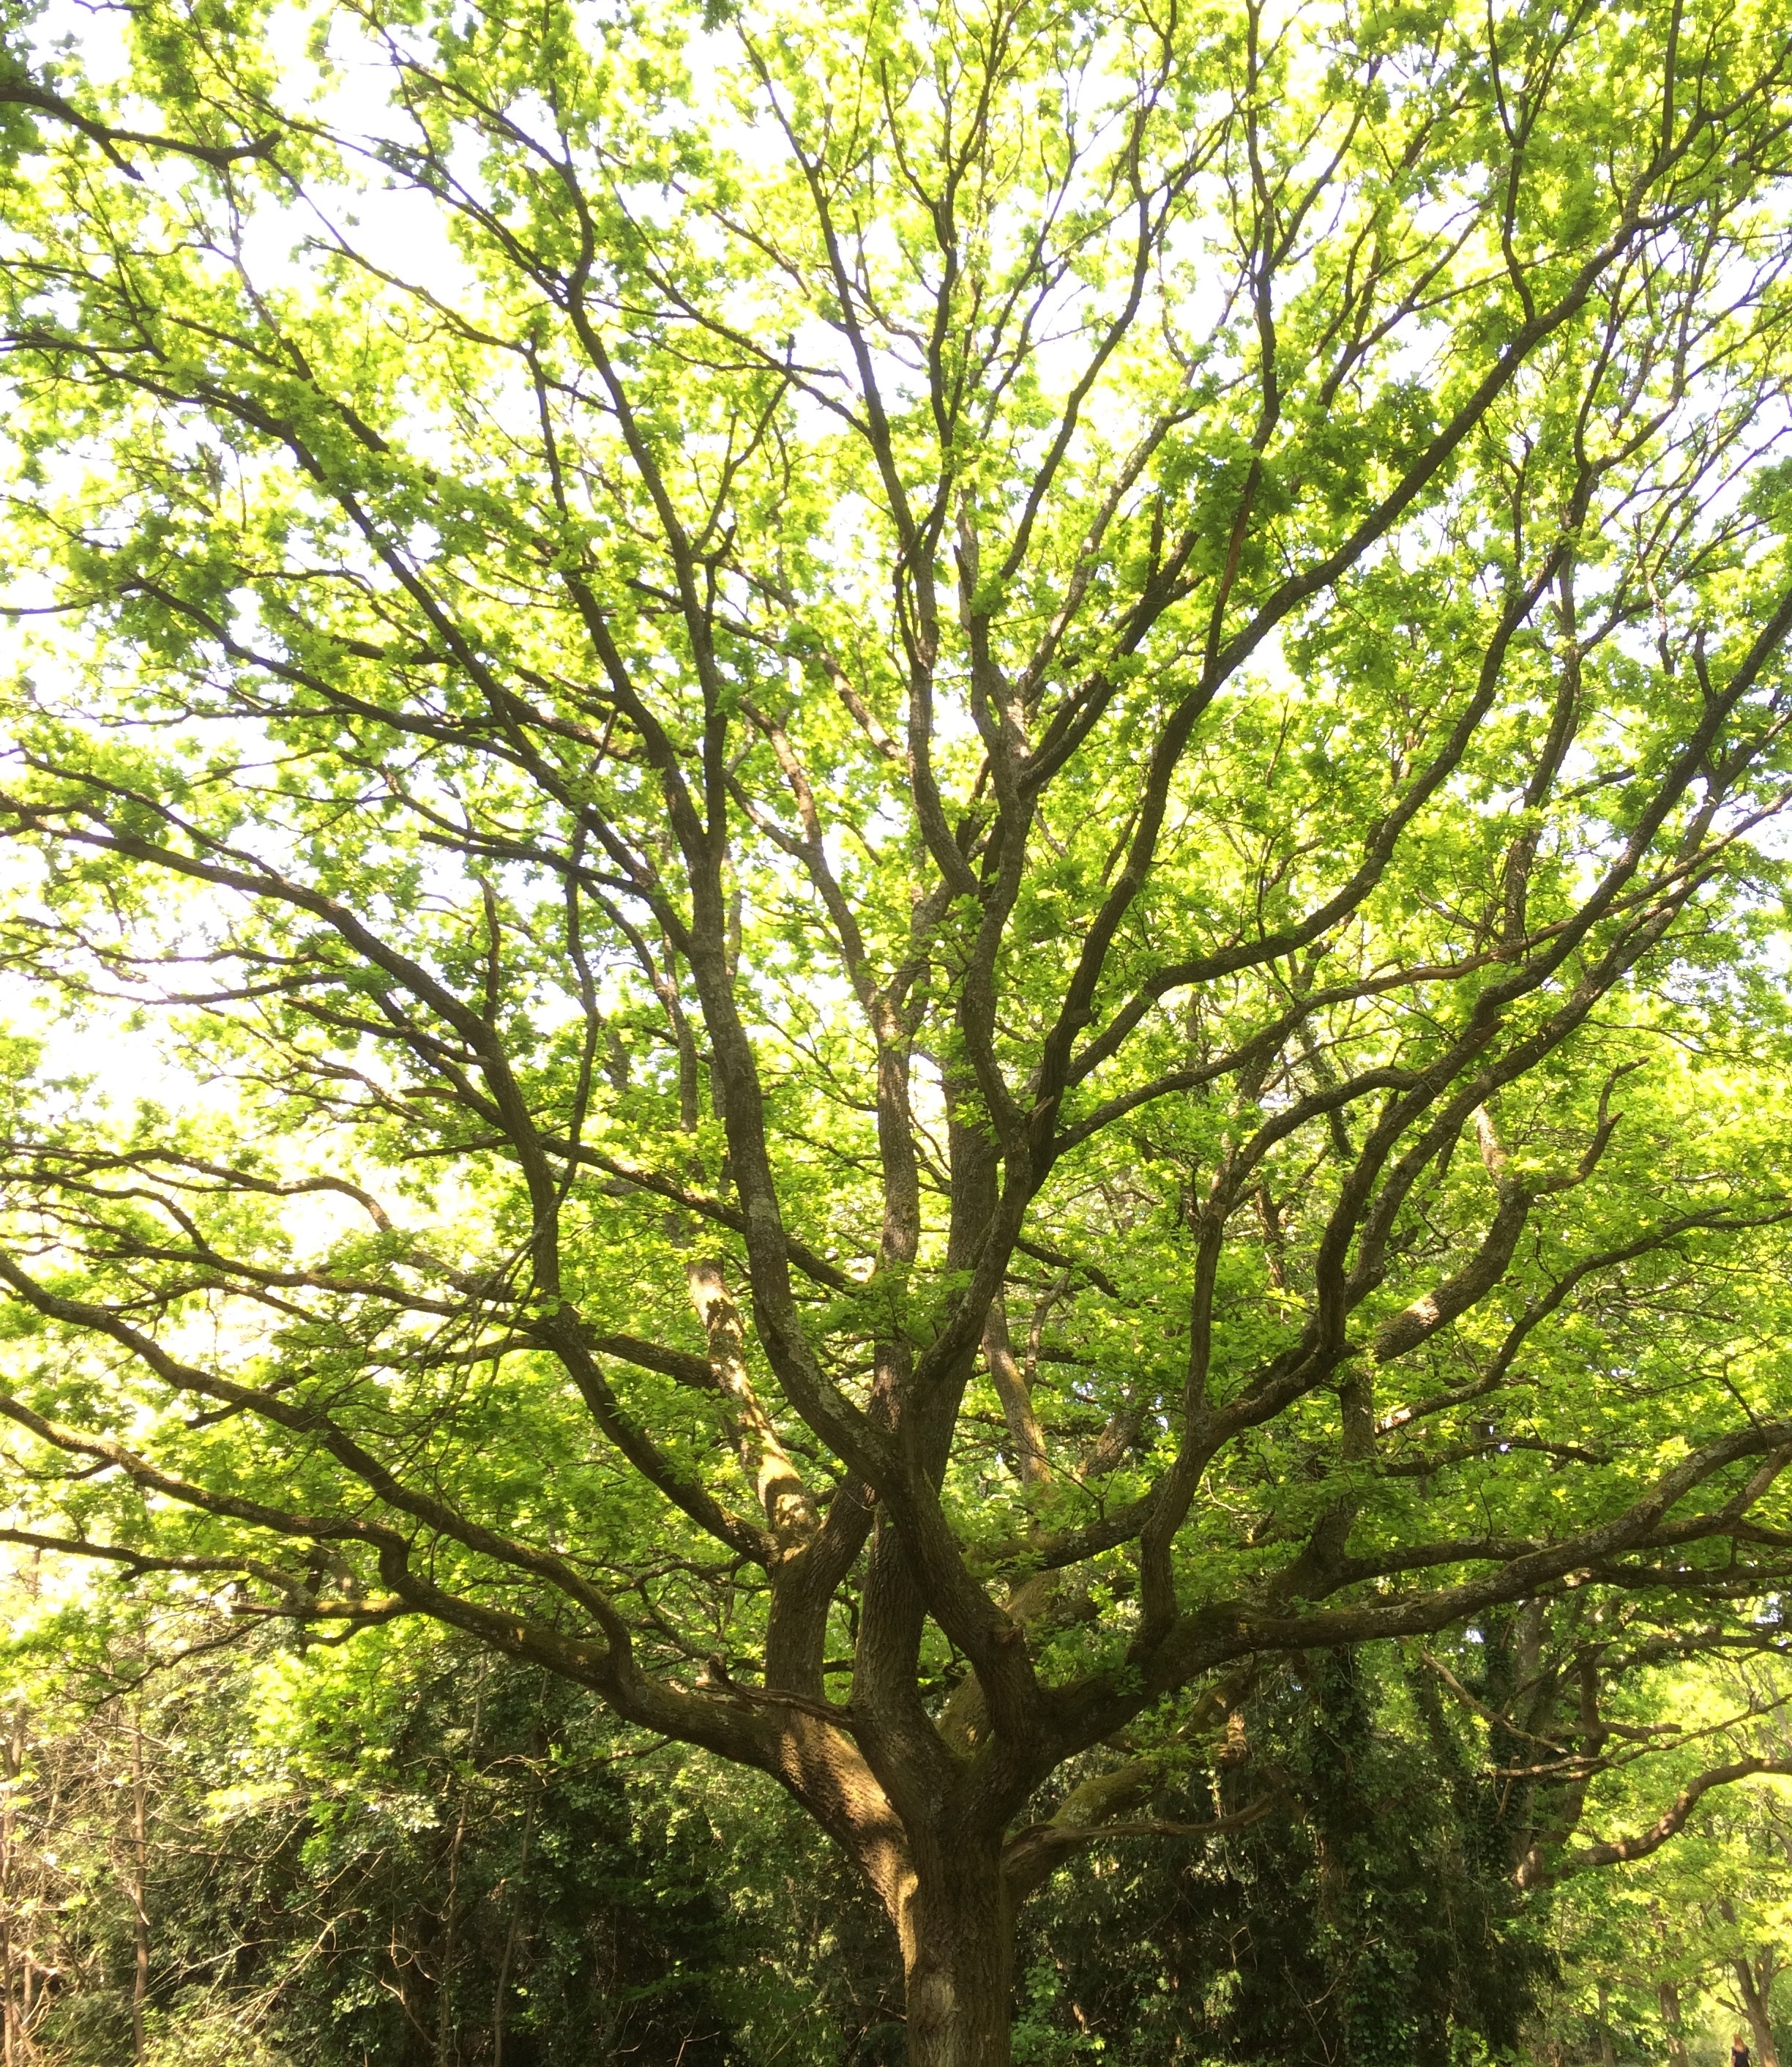
tree, branch, plant, leaf, flower, trunk, produce, botany, maple tree, deciduous, oak, grove, woodland, ecosystem, flowering plant, maidenhair tree, woody plant, temperate broadleaf and mixed forest, land plant, plane tree family